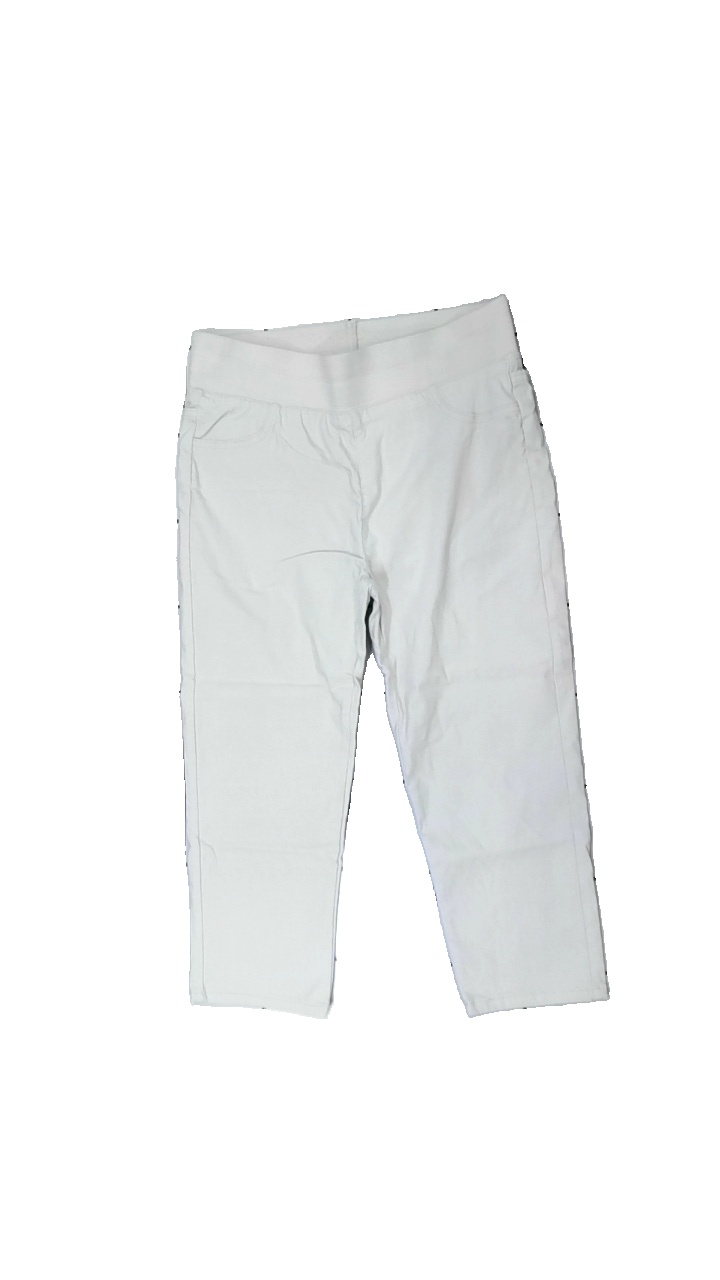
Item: Trousers (Ladies)
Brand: Free Quent
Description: beige byxor som går till knäna
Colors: Beige
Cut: Cropped
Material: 53% nylone 47% viscose
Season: Summer
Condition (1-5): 5
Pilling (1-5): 5
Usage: Reuse
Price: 50-100